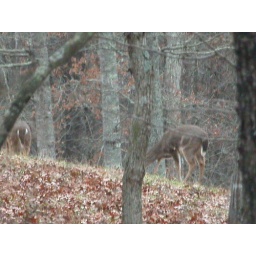
Deer grazing in the pasture next door